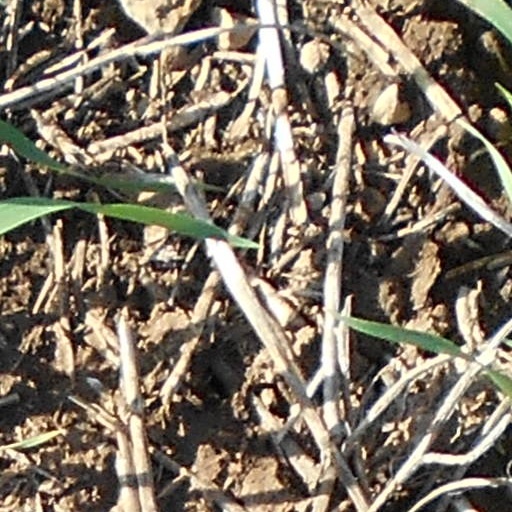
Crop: wheat